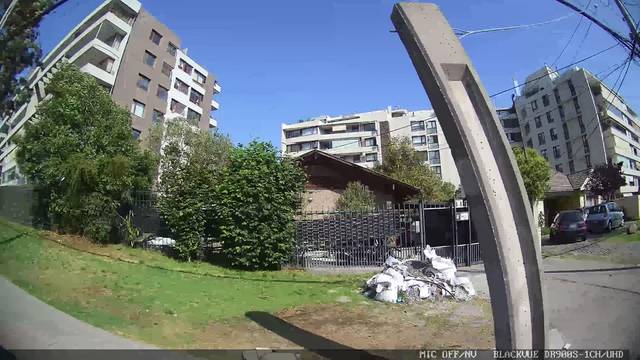
Region: Chile
Coordinates: -33.4, -70.583